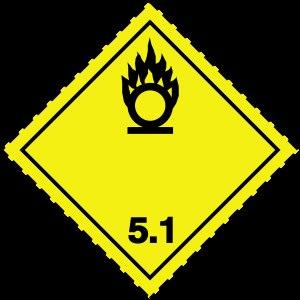
Les ammonitrates sont des engrais azotés minéraux simples à base de nitrate d'ammonium, largement consommés et peu émissifs en ammoniac.